Age of the Fall

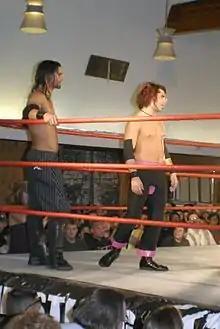
Tyler Black (left) and Jimmy Jacobs in the ring together prior to a tag team match

At "Return Engagement" on April 19, Lacey left the group, siding with Austin Aries romantically. Aries also turned down the invitation into the group. Jacobs, heartbroken by Lacey leaving him, broke down in the ring to the chants of "Cry, Jimmy, Cry!" from fans and being covered with streamers. Later in the show Jacobs showed signs of a mental breakdown as he hit himself in the head with his trademark spike, to the concern of his fellow group members. The main event was changed as Jacobs pulled out. The Vulture Squad (Ruckus, Jigsaw and Jack Evans) were then beaten by the combination of Matthews, Black and Gowen (who replaced Jacobs). Post match Jacobs called out Aries and the two brawled, before Aries was jumped by Black, Matthews and Gowen. Jacobs went to attack Aries with his spike, but he stopped when Lacey begged him not to.